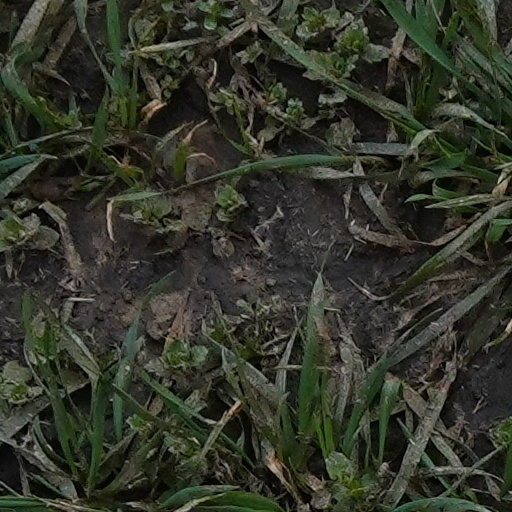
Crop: wheat